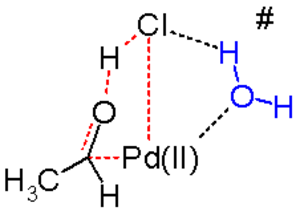
Le procédé Wacker ou le procédé Hoechst-Wacker se réfère à l'oxydation de l'éthylène en acétaldéhyde en présence de chlorure de palladium(II) comme catalyseur. Cette réaction chimique a été l'une des premières catalyses homogènes avec un organopalladium appliquée à une échelle industrielle.